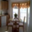
Label: table